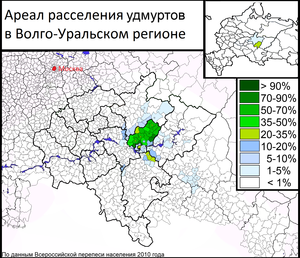
Udmurtere / Historie / Udmurtiske ASSR
Udmurternes fordeling ifølge folketællingen 2010.
Udmurtere eller votjaker er et finsk-ugrisk folk, bosat fortrinsvis i området mellem floderne Kama og Vjatka, nord for Volga og indtil Uralbjergene, i Rusland. De taler overvejende udmutisk, men tillige russisk. I alt omkring 636.000 lever i Rusland, hovedsageligt i Republikken Udmurtien, hvor de udgør 32% af befolkningen. I Republikken Tatarstan lever mellem 205.000 og 235.000 udmurter, eller 5,9% af befolkningen der; i Republikken Basjkortostan lever omkring 20.000. I øvrigt findes mindre grupper i blandt andet Kirov oblast, Perm kraj og Republikken Marij El i Rusland, samt i Kazakstan, Ukraina og Uzbekistan. De er nærmest beslægtede med komier.